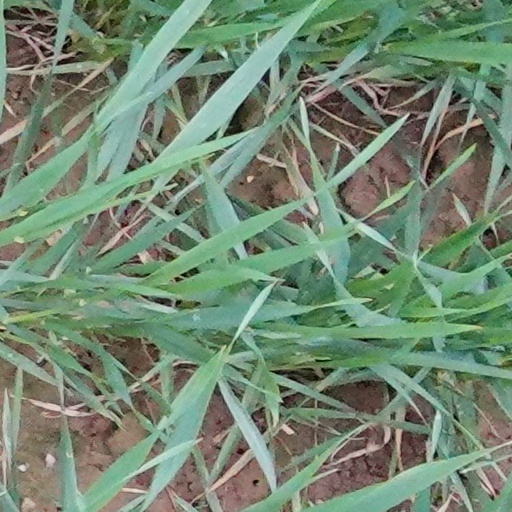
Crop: wheat